Specimens (musician)

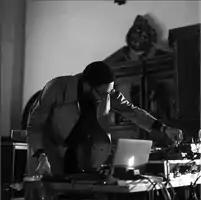
Specimens in 2017

Alex Ives (born 7 July 1989), known by his stage name Specimens, is an electronic, experimental, ambient & drone musician of British/Jamaican descent based in London UK.